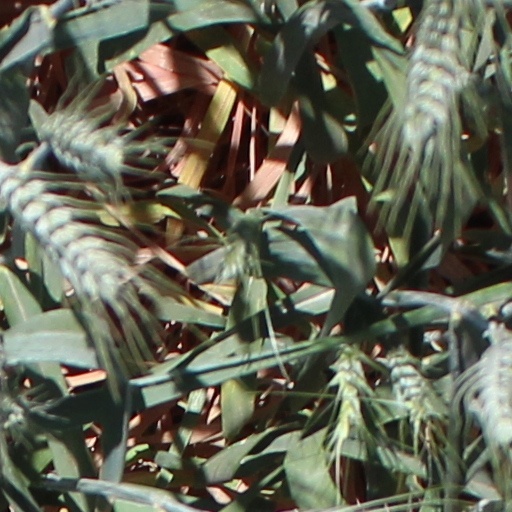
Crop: wheat